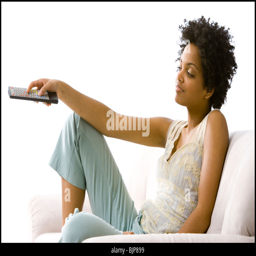
woman with a remote control